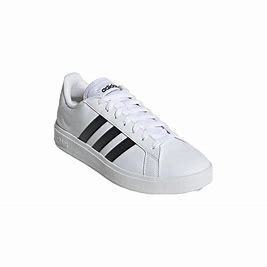
Brand: Adidas
Model: Grand Court Base